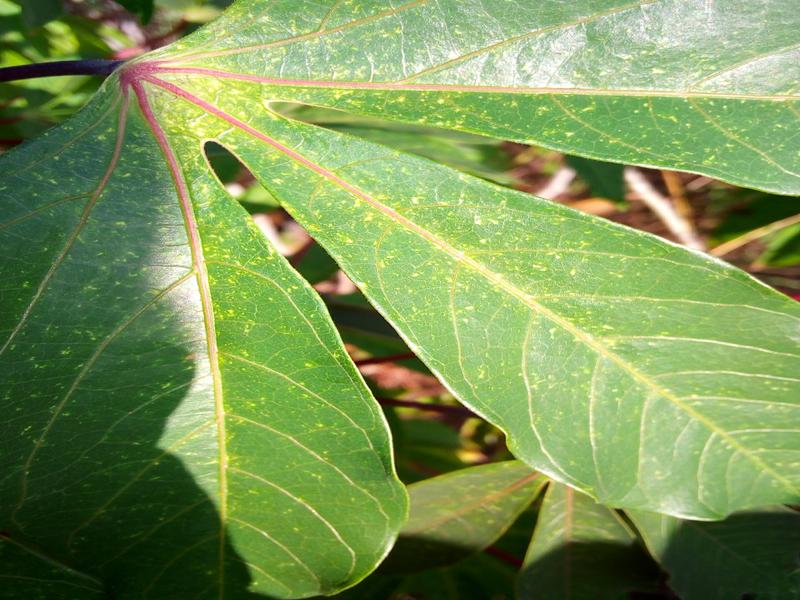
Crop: cassava
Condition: green_mottle